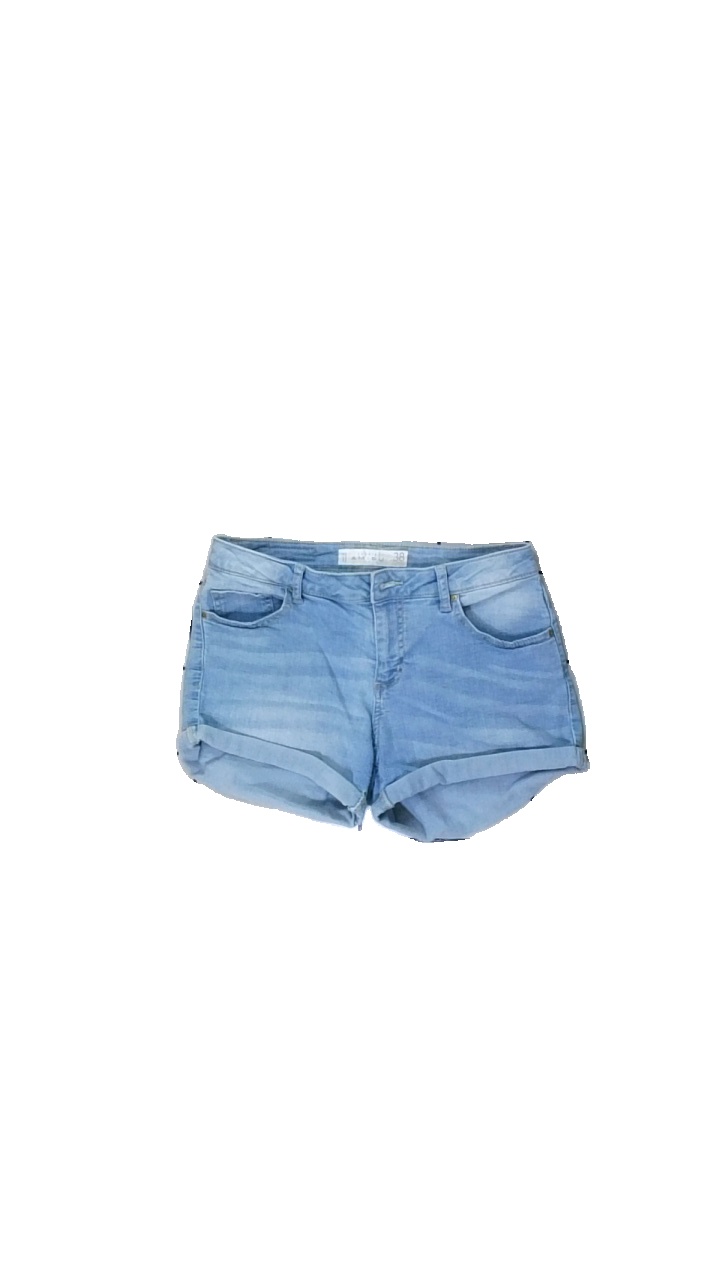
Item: Shorts (Ladies)
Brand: Amisu (new Yorker)
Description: blåa jeans shorts mycket bra skick
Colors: Blue
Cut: Regular
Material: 100% cotton
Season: All
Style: Denim
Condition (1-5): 5
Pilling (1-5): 5
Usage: Reuse
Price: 50-100